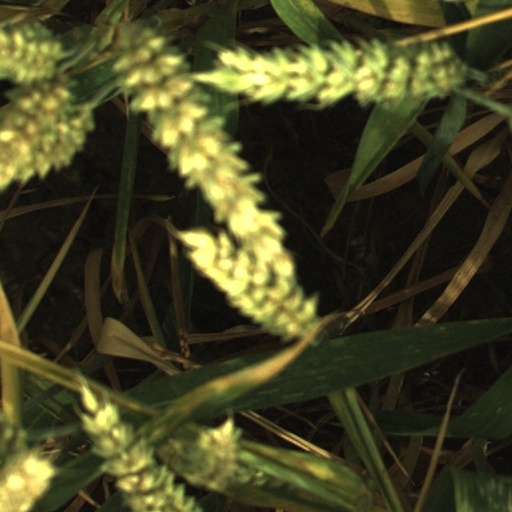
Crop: wheat